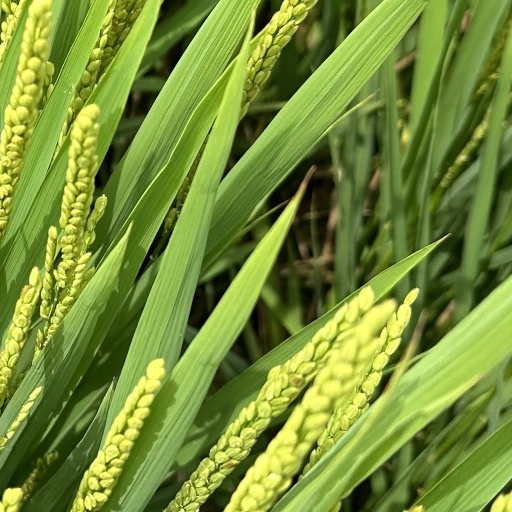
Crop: rice